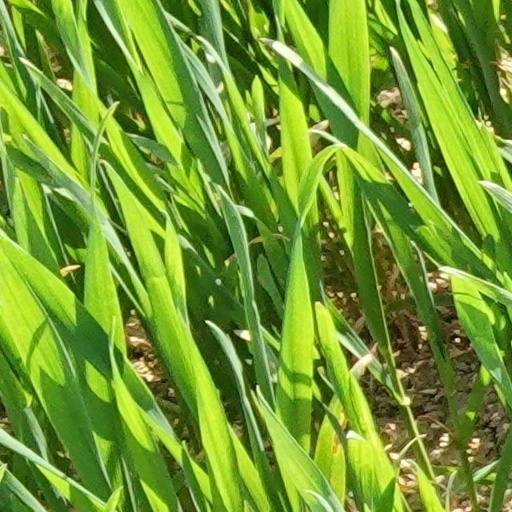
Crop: wheat